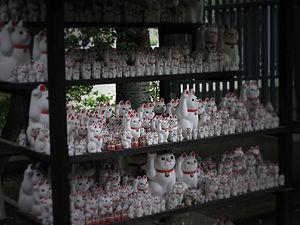
Un maneki-neko est une statue traditionnelle japonaise en céramique ou en porcelaine, représentant un chat assis et levant la patte au niveau de l'oreille, et que l'on trouve fréquemment sur les devantures des magasins, près des caisses dans les centres commerciaux, dans les salons de pachinko, etc.